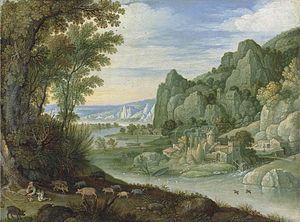
Martin Ryckaert, également Maerten ou Marten Ryckaert est un peintre flamand actif à Anvers. Il est connu pour ses paysages de style italianisant, généralement imaginaires et de petite taille.